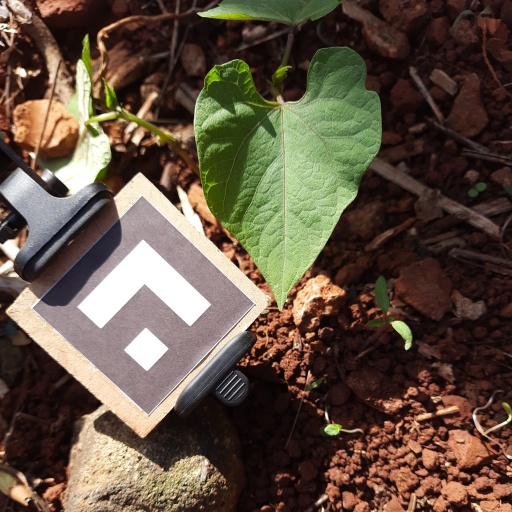
Observations: wavy surface, no eating holes, under sunlight